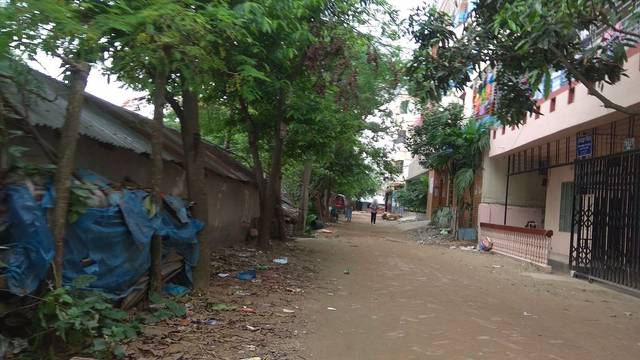
Region: Bangladesh
Coordinates: 23.821, 90.355